Matilda II

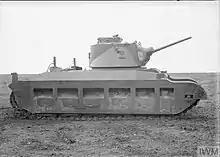
Matilda II A12E1 prototype

The Matilda Senior weighed around , more than twice as much as its predecessor, and was armed with an Ordnance QF 2-pounder (40 mm) tank gun in a three-man turret. The turret traversed by hydraulic motor or by hand through 360 degrees; the gun could be elevated through an arc from −15 to +20 degrees. One of the most serious weaknesses of the Matilda II was the lack of a high-explosive round for its main gun. A high-explosive shell was designed for the 2-pounder but was rarely issued, as the shell explosive charge was so small. The main weapon against unarmoured targets was its machine gun.